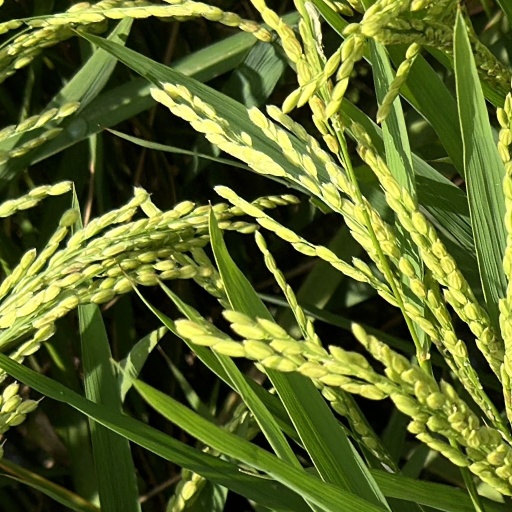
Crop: rice